Need for Speed: Shift

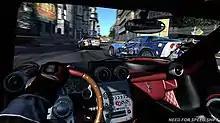
In-game screenshot which depicts the cockpit view, a feature that was absent in the series since 2000

Aimed at a hardcore gamer-style audience, "Shift" reverts to the sports car racing simulation style of its 2007 predecessor, "". Although the gameplay of these two titles are similar, "Shift" recreates car handling much more realistically than its predecessor, and does not contain a story. Upon starting the career mode, the player performs two laps around the Brands Hatch circuit to determine their skill. Once completed, the player is welcomed to the NFS Live World Series, and must earn stars in races to earn money, and unlock new races and tiers.